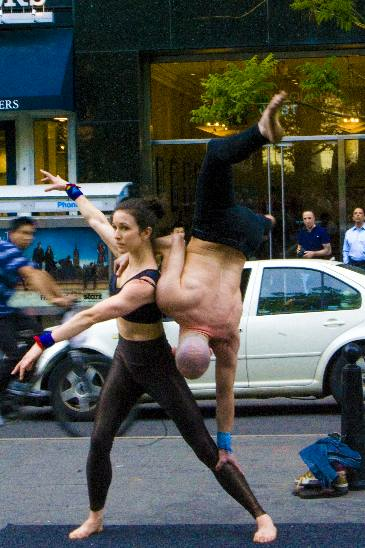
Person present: Yes